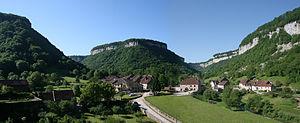
Baume-les-Messieurs (France), le village.